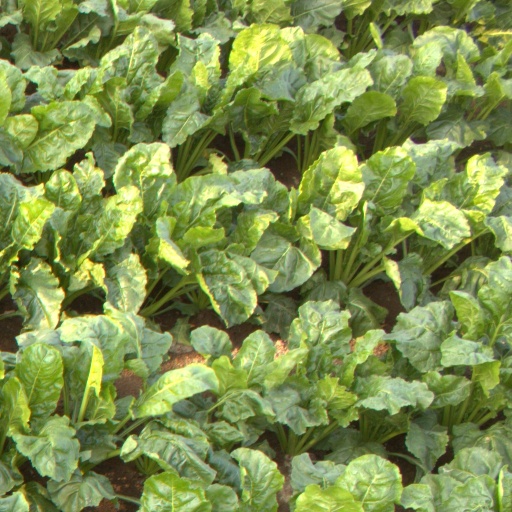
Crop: sugar beet